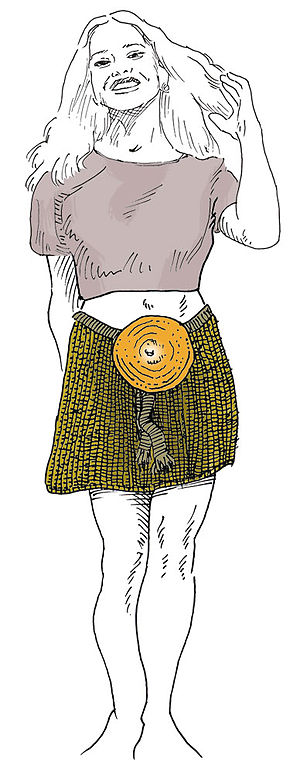
Egtvedpigen
Dragtrekonstruktion
Egtvedpiken, drakt for unge piker i bronsealderen, Egtved, Danmark
Egtvedpigen er et berømt gravfund fra bronzealderen. Det er et af de bedst bevarede fund primært på grund af den velbevarede klædedragt, som har givet ny viden om Danmarks fortid. Fundet blev gjort i 1921 og er udstillet på Nationalmuseet.